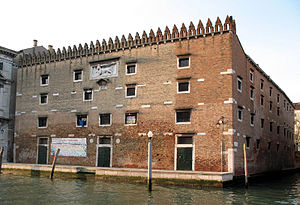
Republikken Venedigs økonomiske historie / Venedig som verdenshandelsmagt (13. til 15. århundrede) / Handelsstrukturer / Kornkammeret som statsbank
Hirselager ved Canal Grande (ved siden af Fontego dei Turchi), bygget fra 1423, H.-J. Hübner 2007
Republikken Venedigs økonomiske historie har især været forbundet med handel. Gennem skiftende tider har Venedig haft handel som en afgørende forudsætning for sin trivsel, til dels suppleret med fremstillings- og forædlingsvirksomhed.